Richard K. Yamamoto

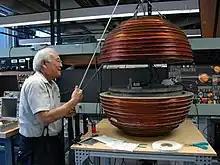
Yamamoto in lab with magnetic spectrometer

Colleagues have said his management style was low-key, yet effective. Colleague Peter Fisher began working in 1994 with Yamamoto. Fisher said, "He loved to work with students, making things...He was happiest when he had his hands on some knob, adjusting a mirror, and looking at an oscilloscope." Fisher commented, "Dick was a mild-mannered guy, but when push came to shove, he stood up to the system." Fisher described a situation at SLAC when the Center's director was pressuring Yamamoto's team to publish their results, even though the team members were puzzled why two different electron-counting methods produced different results. Yamamoto insisted that they needed to know why the numbers were off, and they only published when they figured it out.